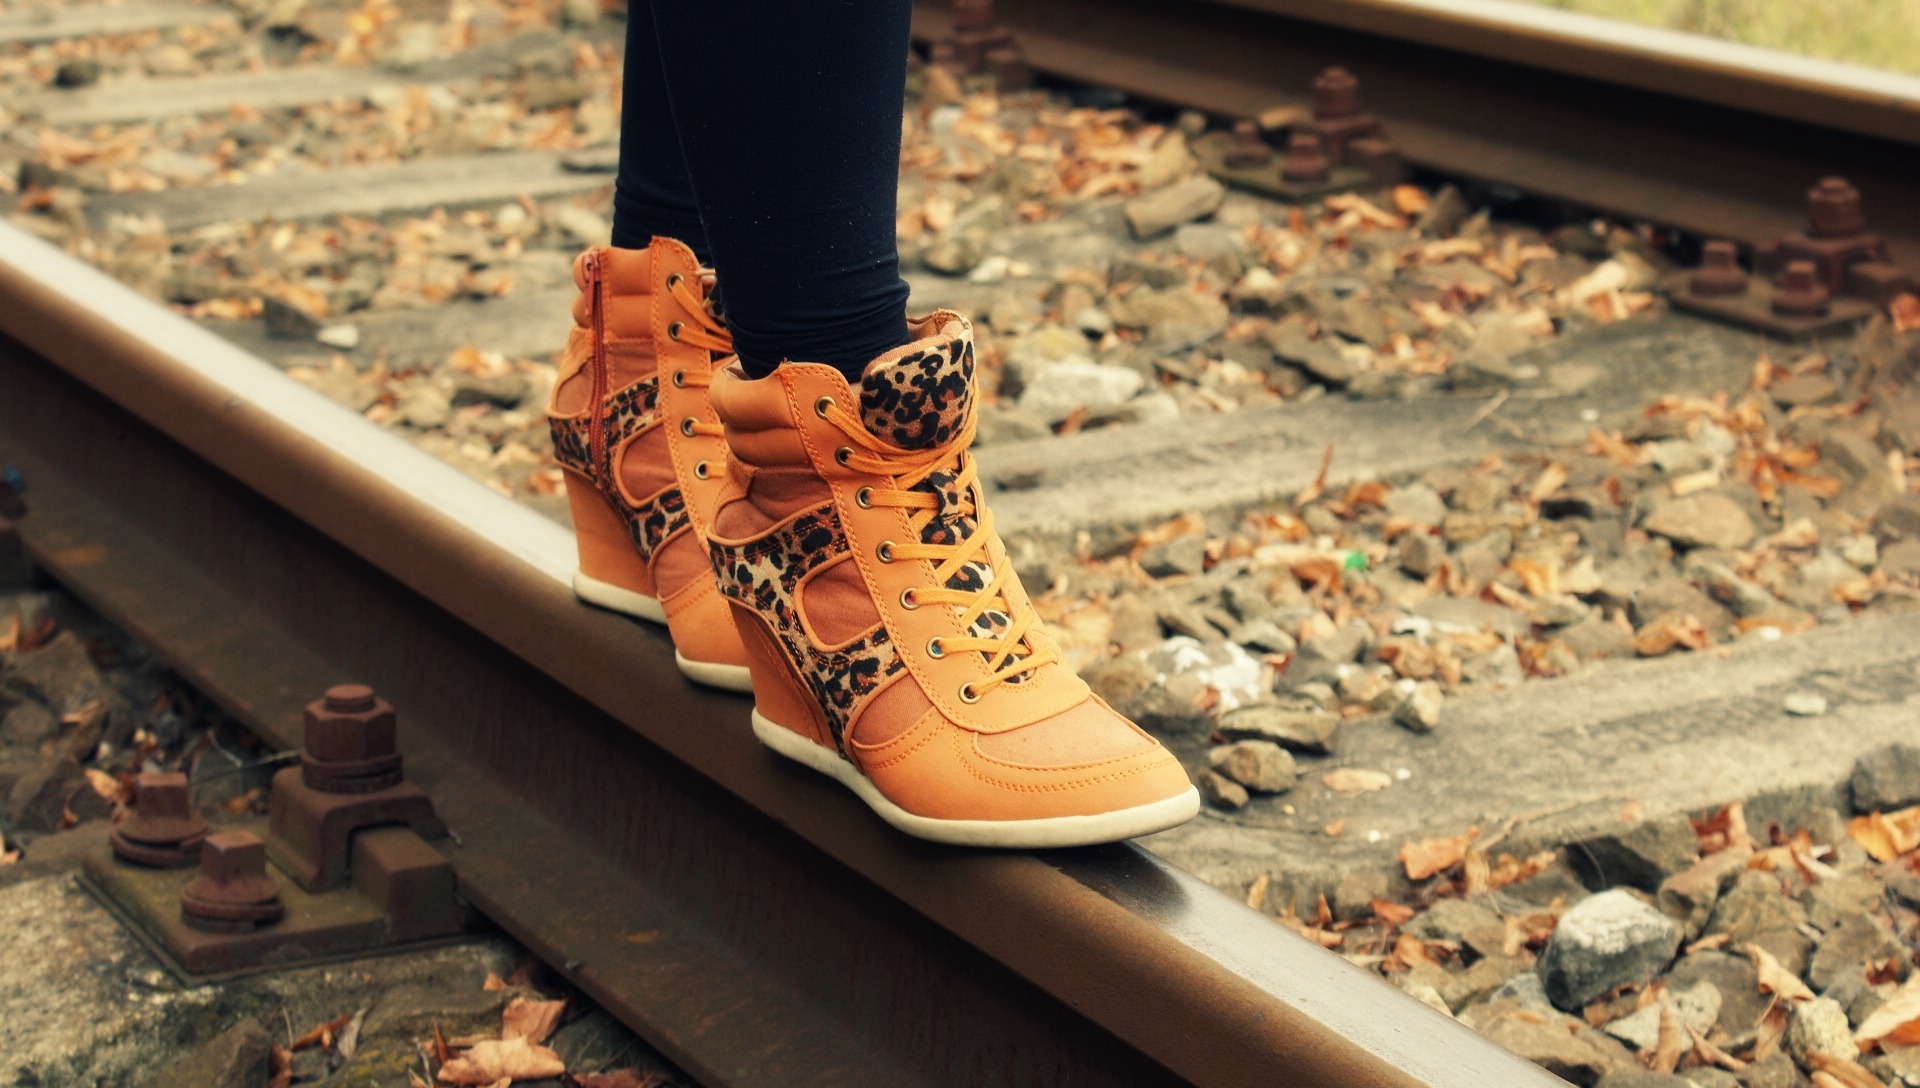
shoe, wood, track, leg, spring, color, autumn, fashion, season, colour, shoes, design, infrastructure, footwear, railway track, royalty free images, cheetah prints, female shoes, high cut